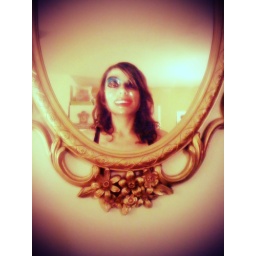
girl in the mirror